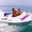
Label: ship